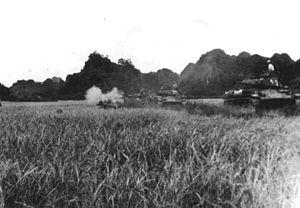
Chars légers M24 soutenant l'infanterie à Dien Bien Phu.
La bataille de Diên Biên Phu est un moment clé de la guerre d'Indochine qui se déroula du 20 novembre 1953 au 7 mai 1954 et qui opposa, au Tonkin, les forces de l'Union française aux forces du Việt Minh, dans le nord du Viet Nam actuel.
L’arme blindée et cavalerie est une composante de l'Armée de terre française. Elle a été créée le 1ᵉʳ décembre 1942 en Afrique française du Nord, sur l'ordre du 24 novembre 1942 donné par le général d'armée Henri Giraud. Elle regroupe ainsi des unités de chars et de cavalerie de l'armée française. L’armée blindée et cavalerie a repris les traditions et les missions de la cavalerie et de l’artillerie à cheval. Son ancêtre était l’artillerie spéciale créée en 1916.